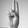
ASL letter: U